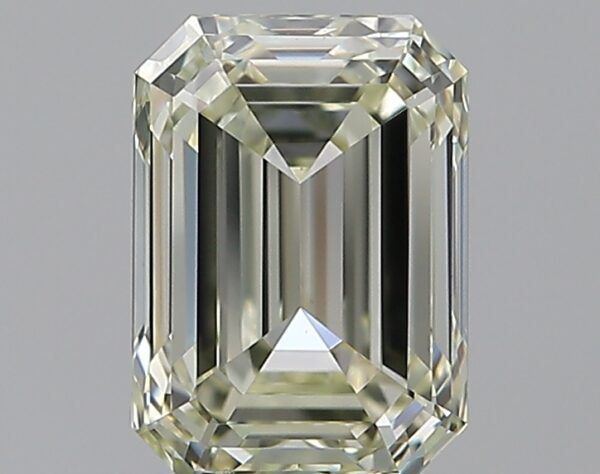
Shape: emerald
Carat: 0.96
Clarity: VVS2
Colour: N
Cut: EX
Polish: EX
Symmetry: VG
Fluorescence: N
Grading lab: GIA
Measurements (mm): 6.45 x 4.62 x 3.15